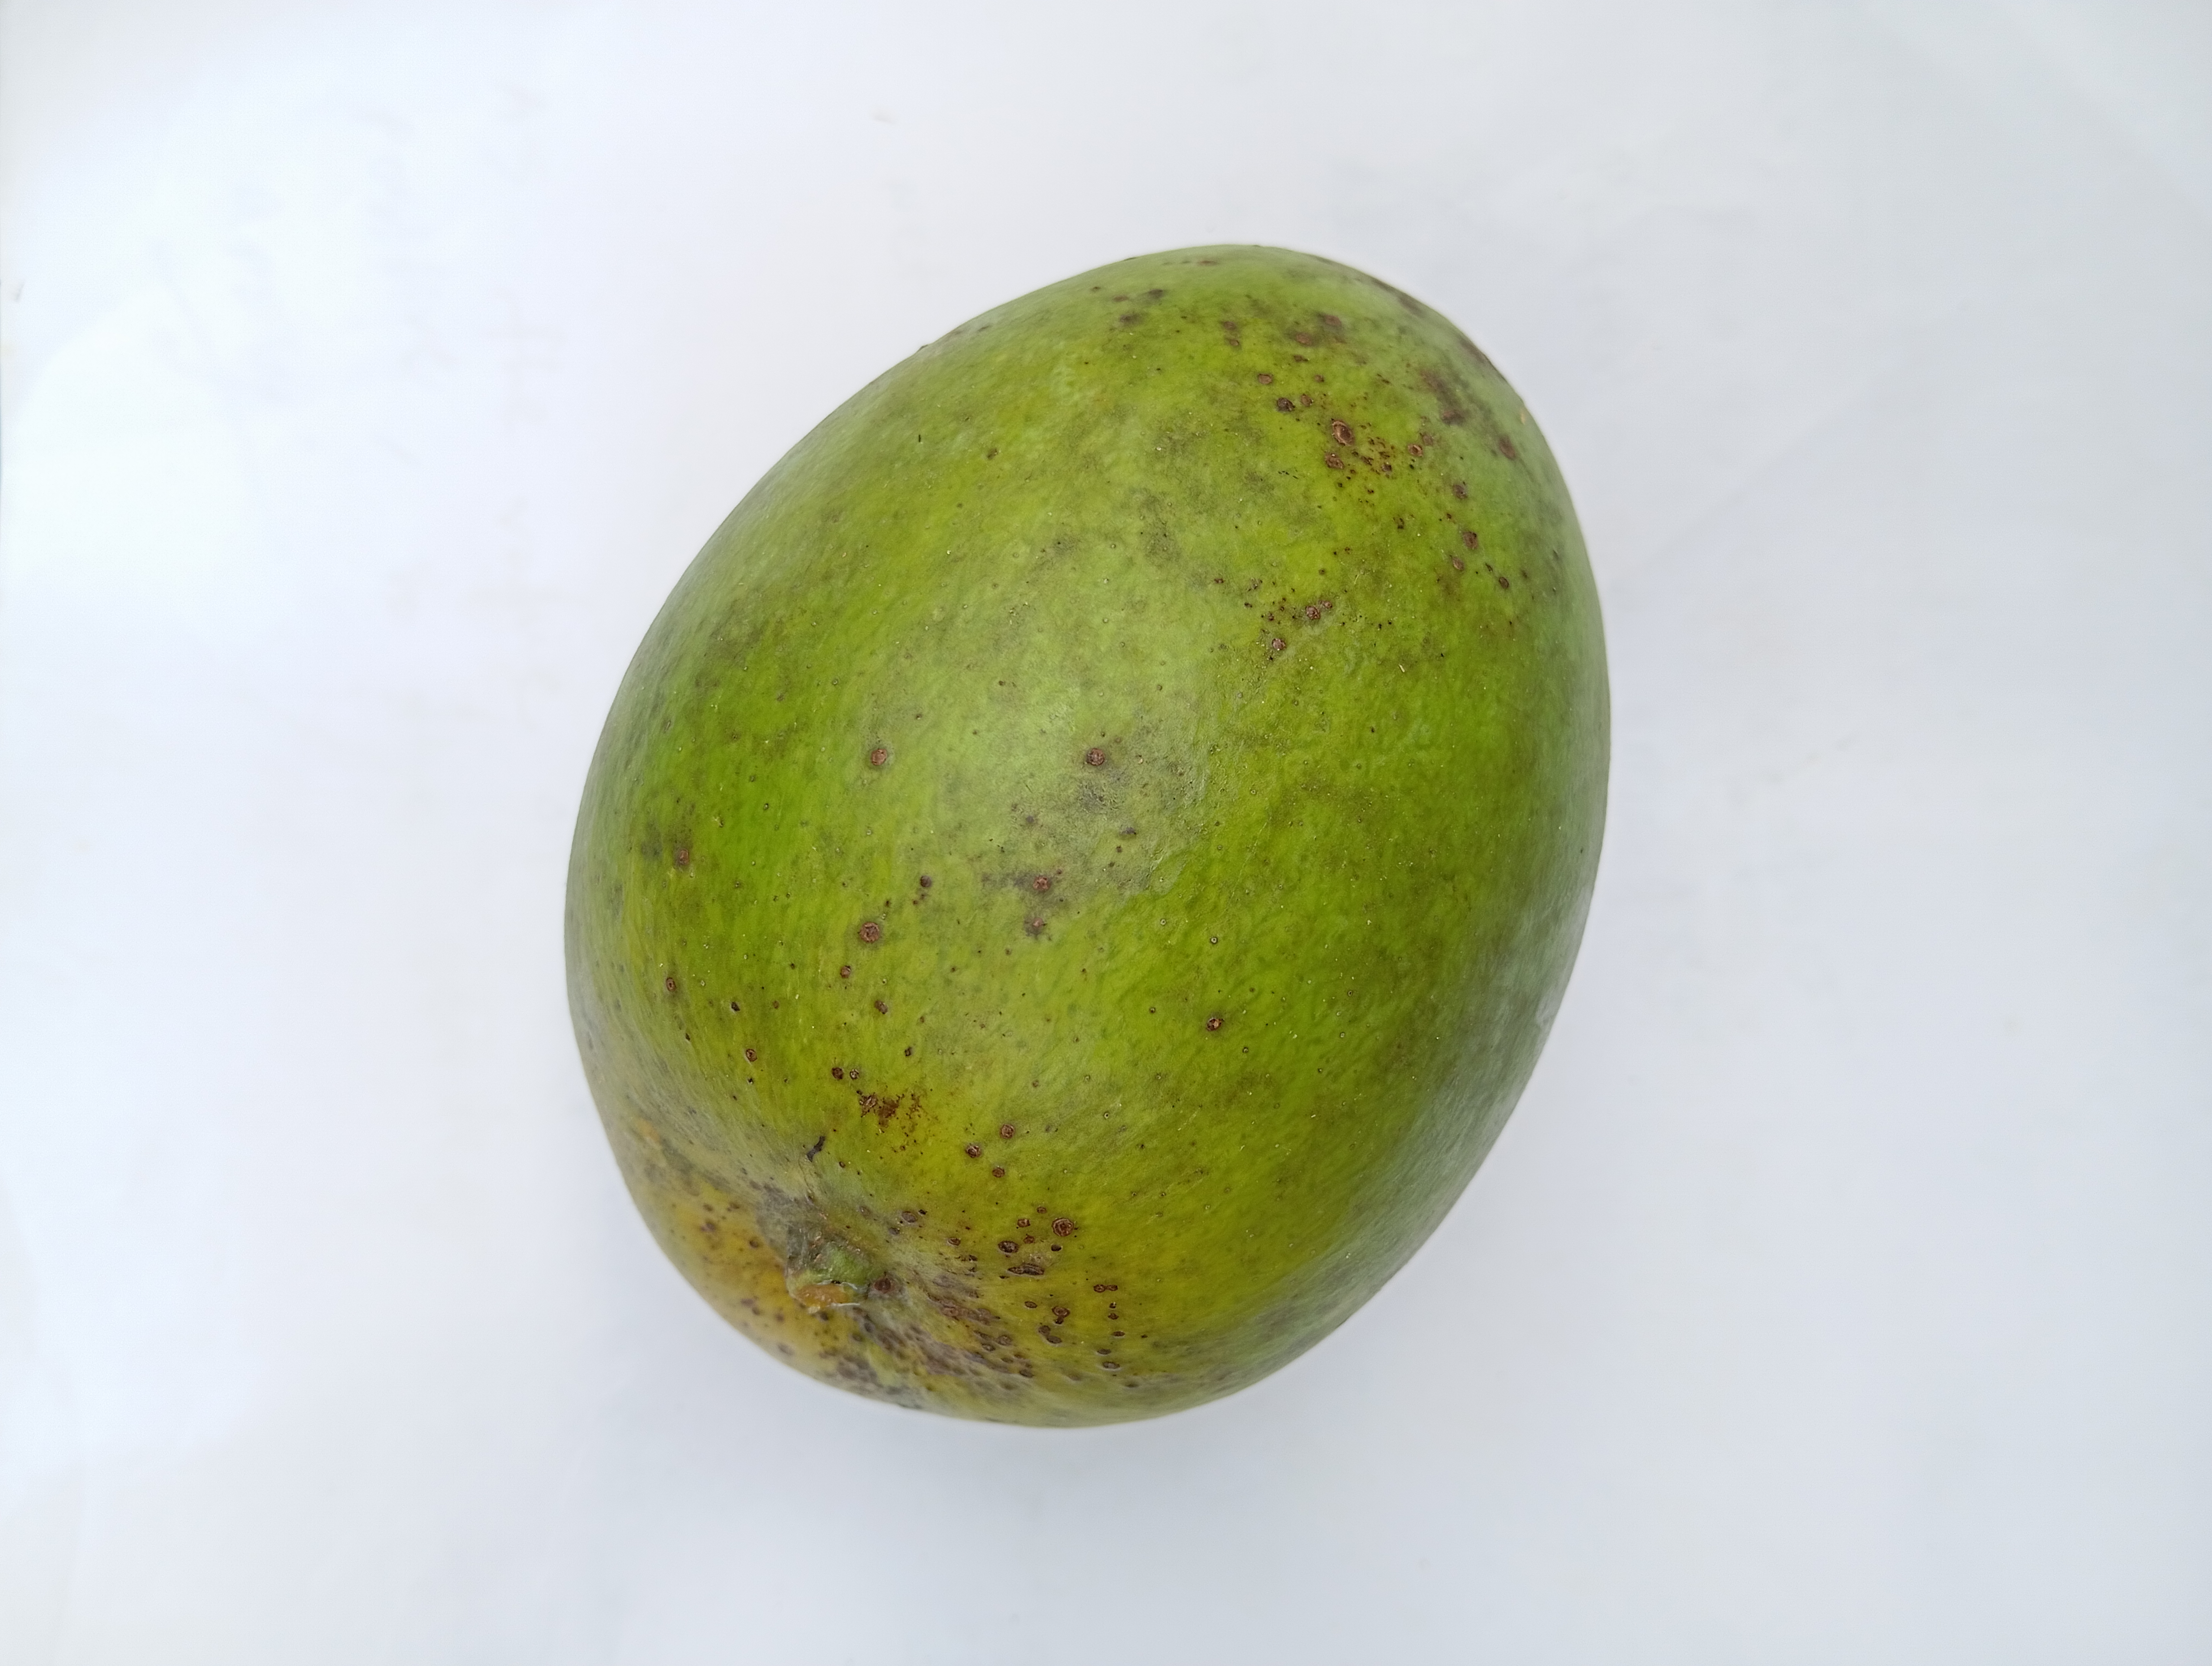
Mango variety: Harivanga